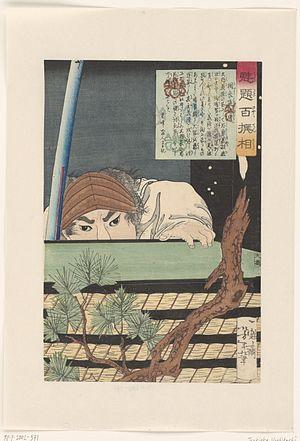
Le tatami est le revêtement de sol traditionnel des washitsu — pièces d'habitation japonaises — mais aussi des temples, etc. Il consiste en un agencement modulable de nattes rembourrées du même nom. Les dimensions sont standardisées si bien que la surface d'une natte est devenu, au Japon, l'unité de mesure des surfaces, le tatami ou jō.